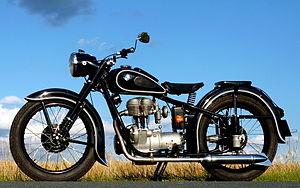
La BMW R 25 est une motocyclette de la marque BMW sortie en 3 versions: